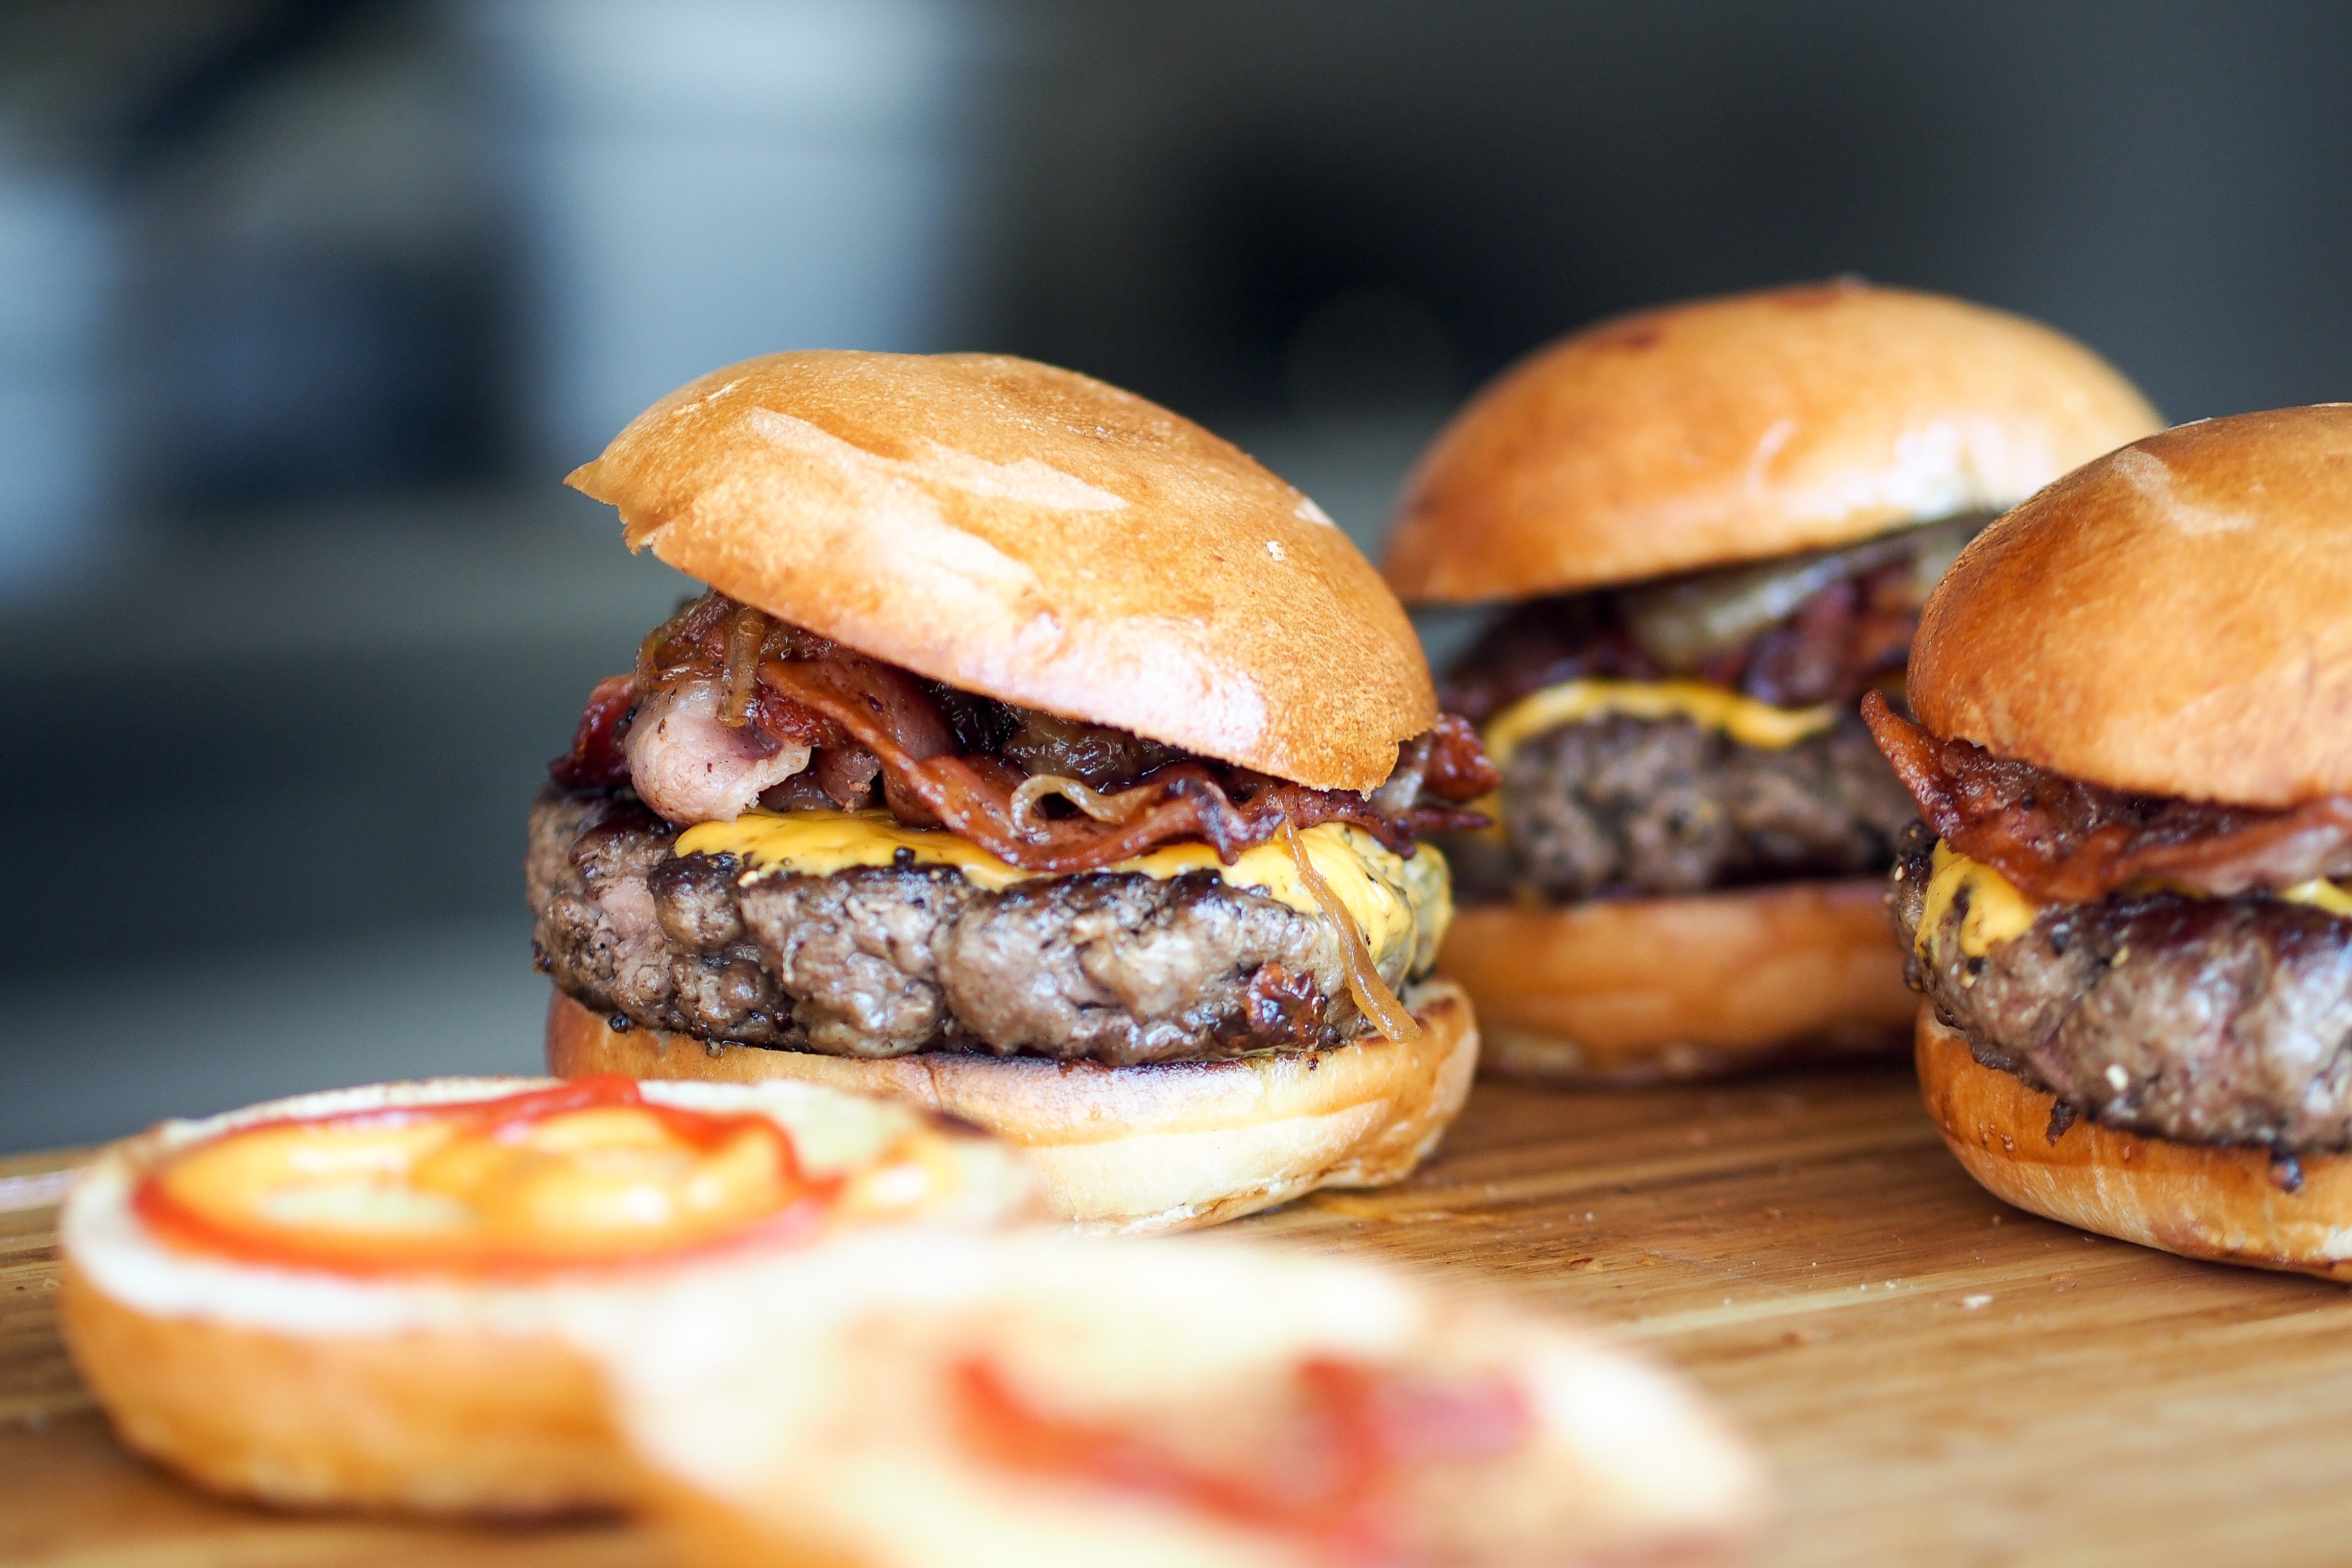
hamburger, food, dish, slider, cuisine, buffalo burger, ingredient, appetizer, cheeseburger, sandwich, finger food, fast food, breakfast sandwich, fried food, produce, junk food, patty, Burger king premium burgers, veggie burger, american food, baked goods, recipe, meat, Breakfast roll, Baconator